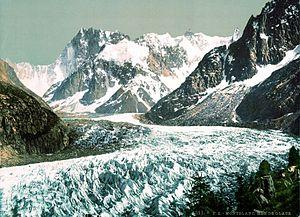
Le chemin de fer du Montenvers est une ligne de chemin de fer à crémaillère française de Haute-Savoie à voie métrique de 5,1 kilomètres. Elle a été inaugurée en 1909, et relie Chamonix-Mont-Blanc au Montenvers, un point de vue sur la mer de Glace qui permet aux touristes d'accéder à une grotte de glace. En 2009, avec plus de 800 000 voyageurs, cette ligne était l'attraction touristique la plus fréquentée de la région Rhône-Alpes.
Le Montenvers est un point de vue panoramique sur la Mer de Glace situé à 1 913 m d'altitude sur la commune de Chamonix-Mont-Blanc dans le massif du Mont-Blanc. Il s'agit du terminus du chemin de fer du Montenvers.